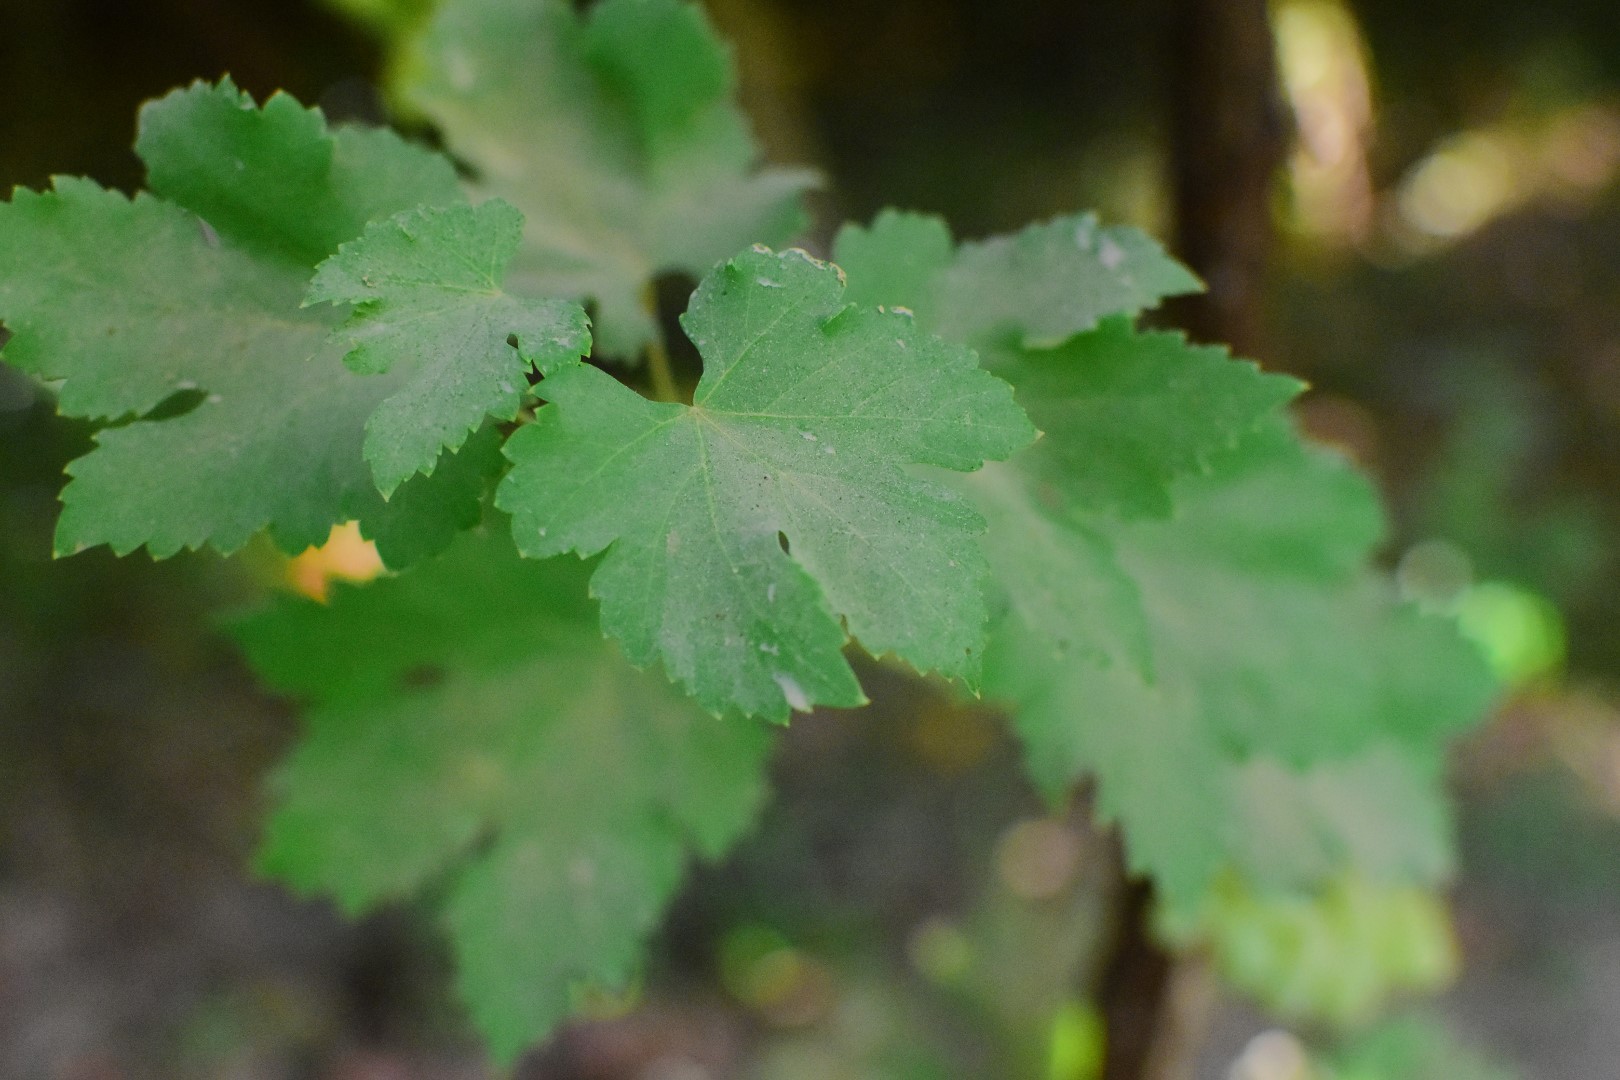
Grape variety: Deas Al-Annz